Suzuki Celerio

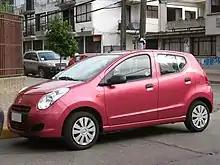
Alto/A-Star-based Celerio

Prior to being developed as a standalone model from the second generation onwards, the "Celerio" nameplate was first used for the rebadged Alto/A-Star in some markets between 2008 and 2013.